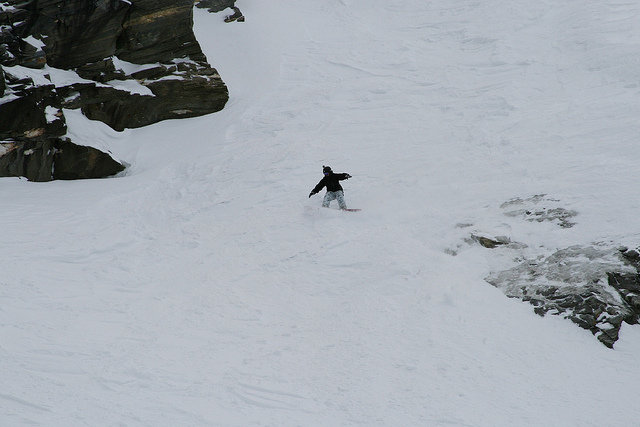
user: Given an image and a question. Answer the question in a short answer. Question: What type of natural disaster can happen in a place like this? Short Answer:
assistant: avalanche